Silk

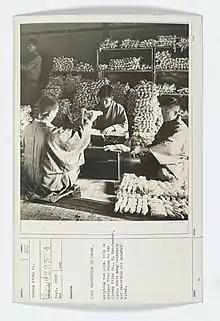
Silk Production in Japan - Weighing Raw Silk

Archaeological evidence indicates that sericulture has been practiced since the Yayoi period. The silk industry was dominant from the 1930s to 1950s, but is less common now.